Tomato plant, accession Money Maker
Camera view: bottom (45 deg); turntable rotation: 330 degrees
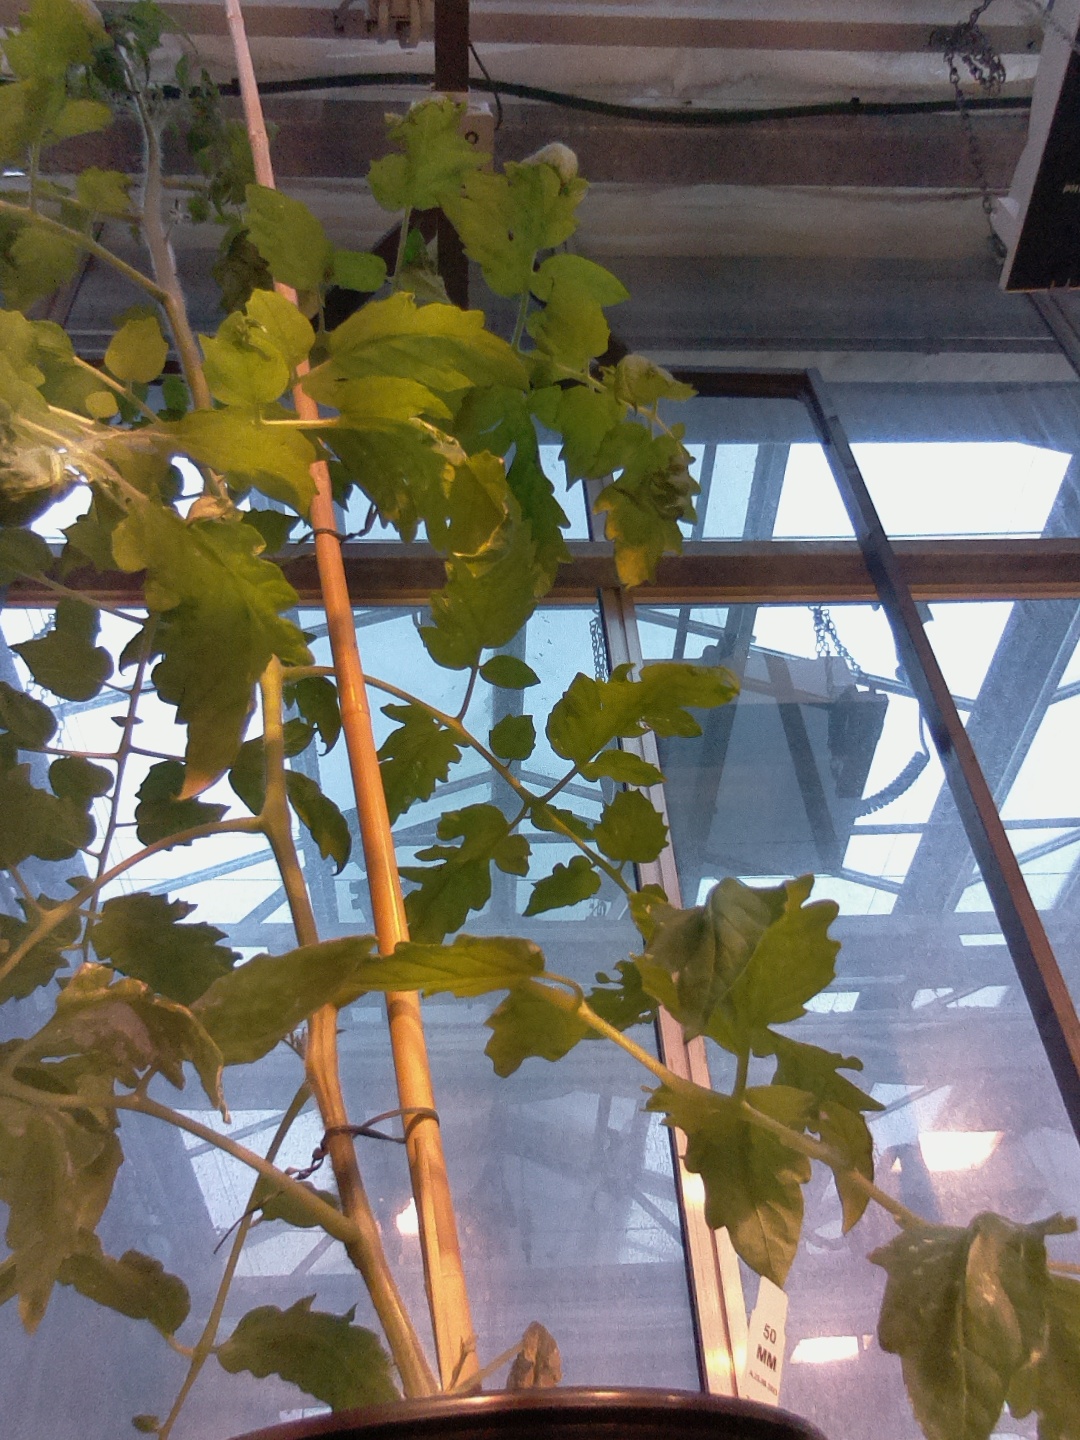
BBCH growth stage 21: 10%-20% Side shoots formed